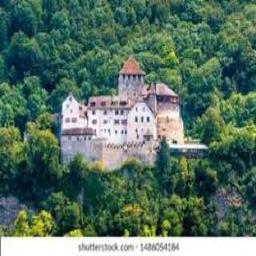
Vaduz Castle